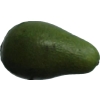
Label: green_avocado